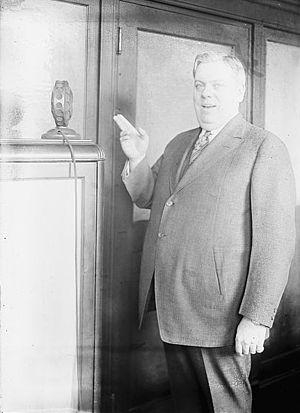
Henry Burr est un chanteur, radio-interprète et producteur canadien né le 15 janvier 1882 à Saint-Stephen dans le Nouveau-Brunswick et mort le 6 avril 1941 à Chicago. Né Harry Haley McClaskey, Henry Burr figure parmi l'un de ses nombreux pseudonymes, en plus de Irving Gillette, Henry Gillette, Alfred Alexander, Robert Rice, Carl Ely, Harry Barr, Frank Knapp, Al King et Shamus McClaskey. Selon sa propre estimation, le chanteur est à l'origine de plus de 12 000 enregistrements, avec entre autres les titres Just a Baby's Prayer at Twilight, Till We Meet Again avec Albert Campbell, Beautiful Ohio, I Wonder Who's Kissing Her Now, When I Lost You et In The Shade Of The Old Apple Tree. Ténor, il s'est produit en soliste et en duo, trio et quatuor.